Baroli Temples

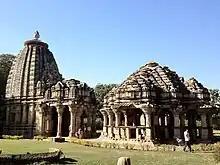
Ghateshwara Mahadeva temple, Baroli Temples Complex

The Baroli Temples Complex, also known as the Badoli temples, is located in Baroli village in Rawatbhata City in Chittorgarh district of Rajasthan, India. The complex of eight temples is situated within a walled enclosure; an additional temple is about away. They are built in the Gurjara Pratihara style of temple architecture dated to the tenth century CE and today show various degree of preservation, decay and destruction. All nine temples are under the control of the Archaeological Survey of India for conservation and protection. A well known art critic characterised "the creations of Badoli as the most perfect of their age that he had encountered within that part of the country and, in their own peculiar style."